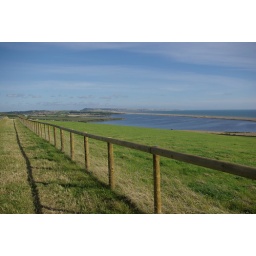
View of Portland and Chesil beach from edge of Sea barn farm campsite near Weymouth.